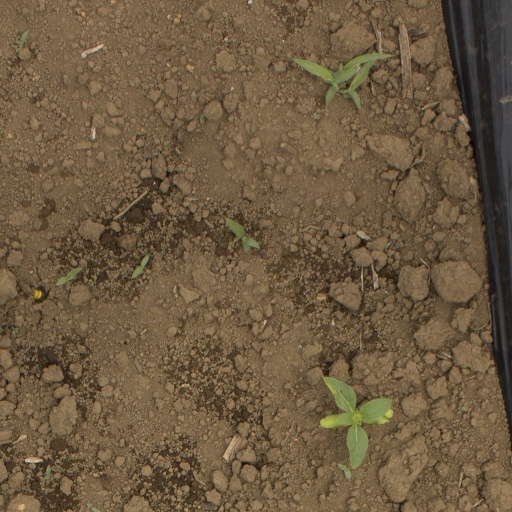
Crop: Jerusalem artichoke